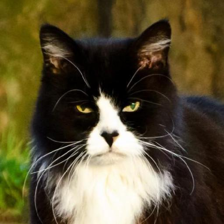
Label: animals